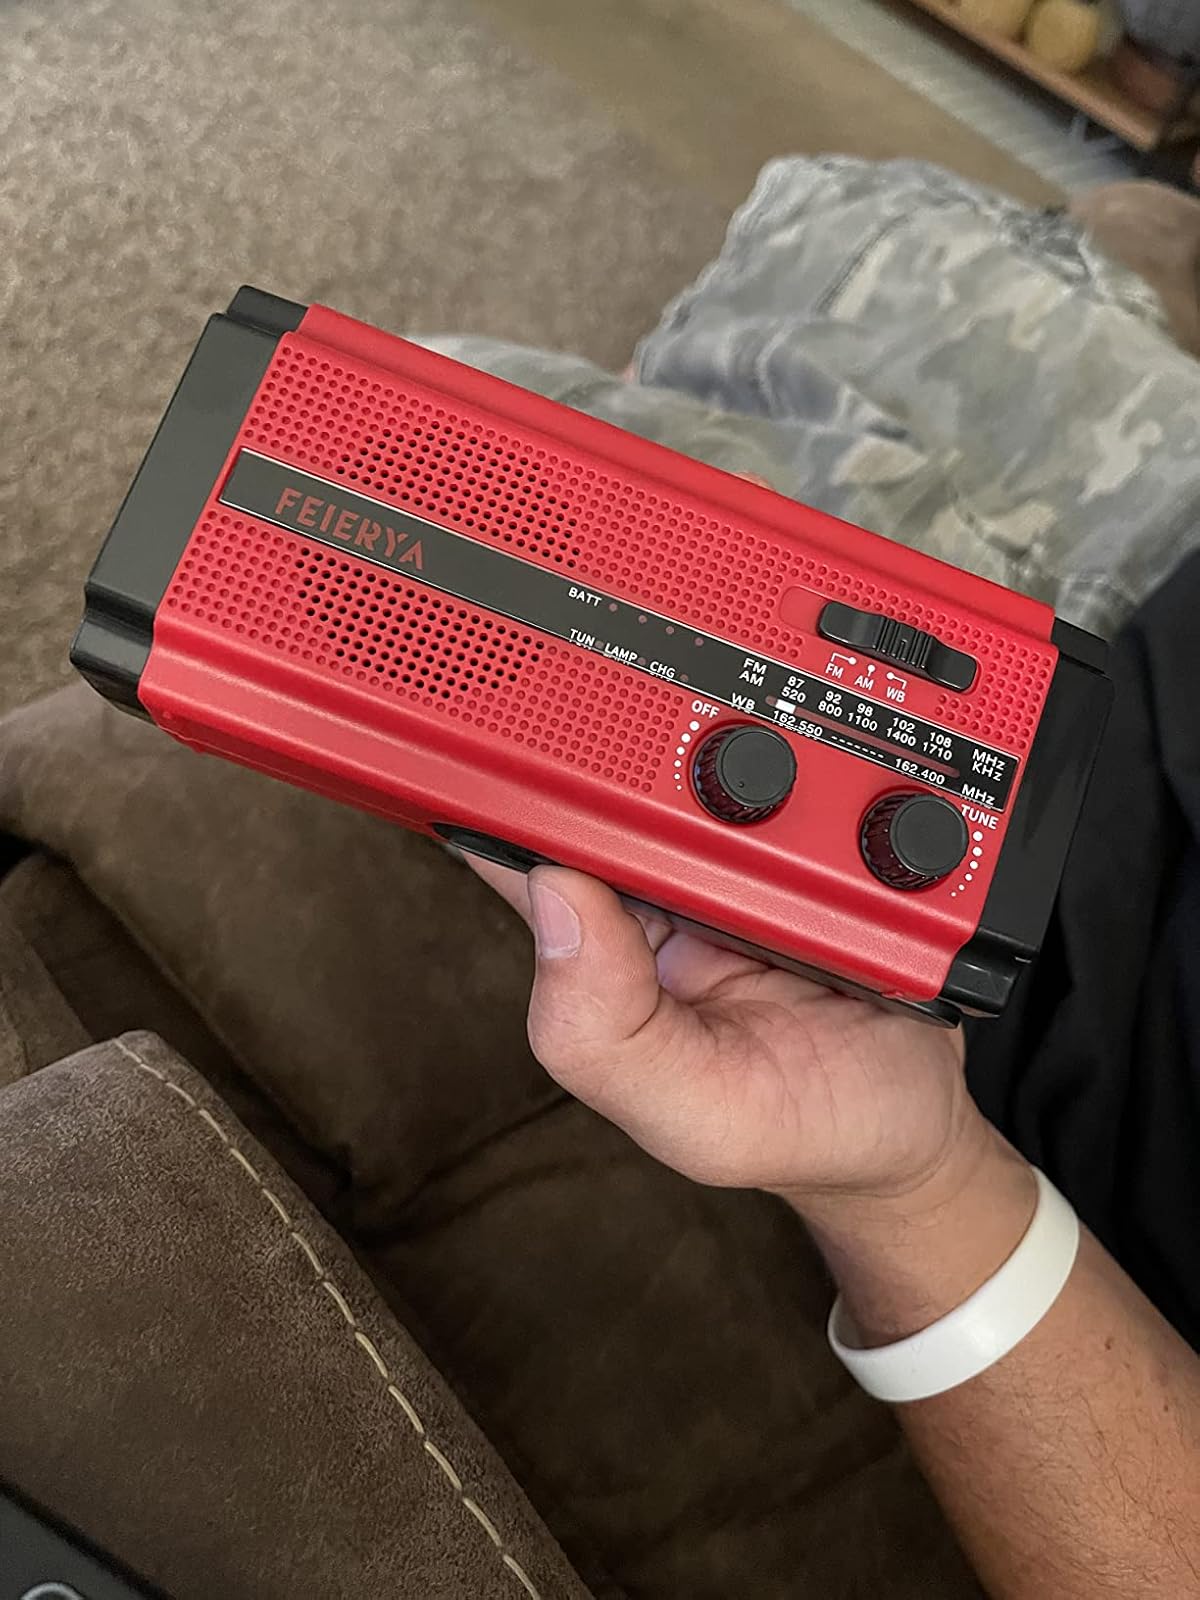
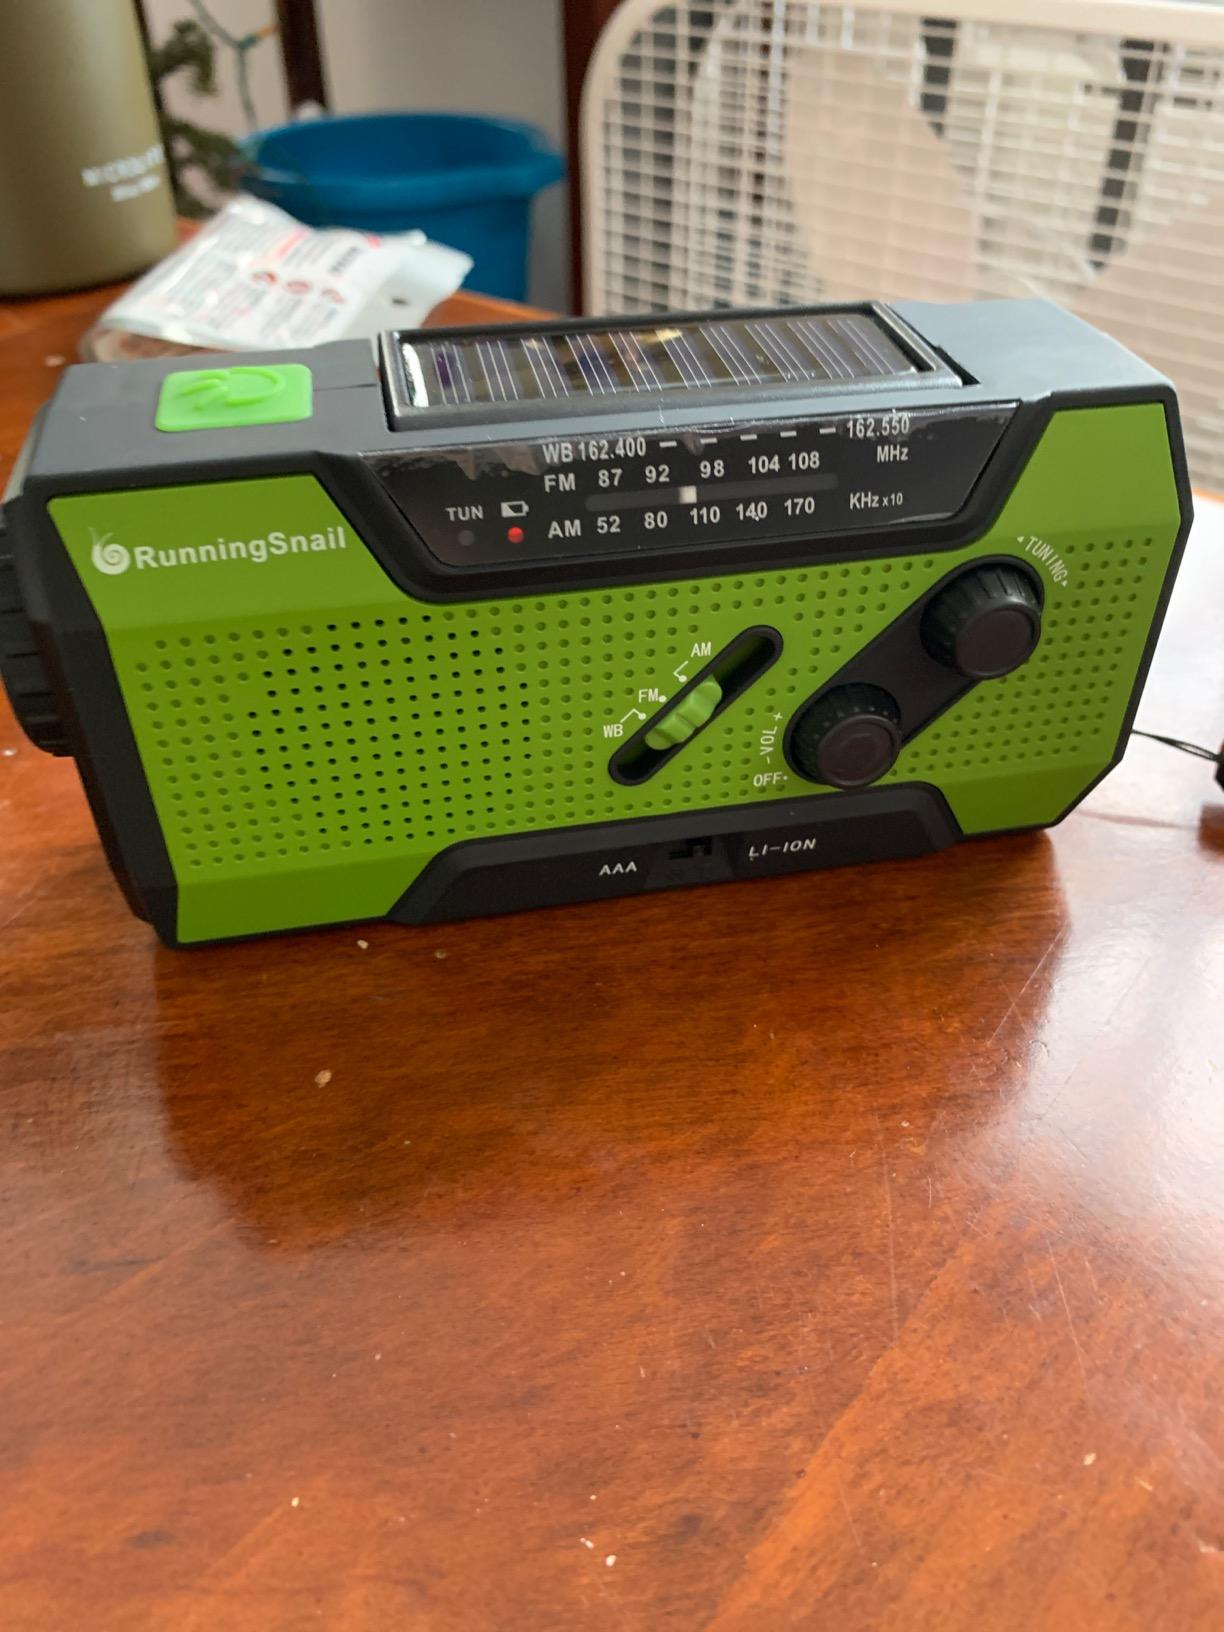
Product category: radio
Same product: no